Museum of Folk Art and History of Pelion

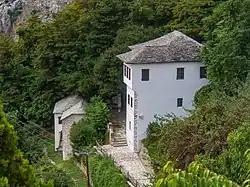
The museum is housed in Topalis Mansion

The Museum of Folk Art and History of Pelion is a museum in the village of Makrinitsa (Volos), Magnesia, Greece.